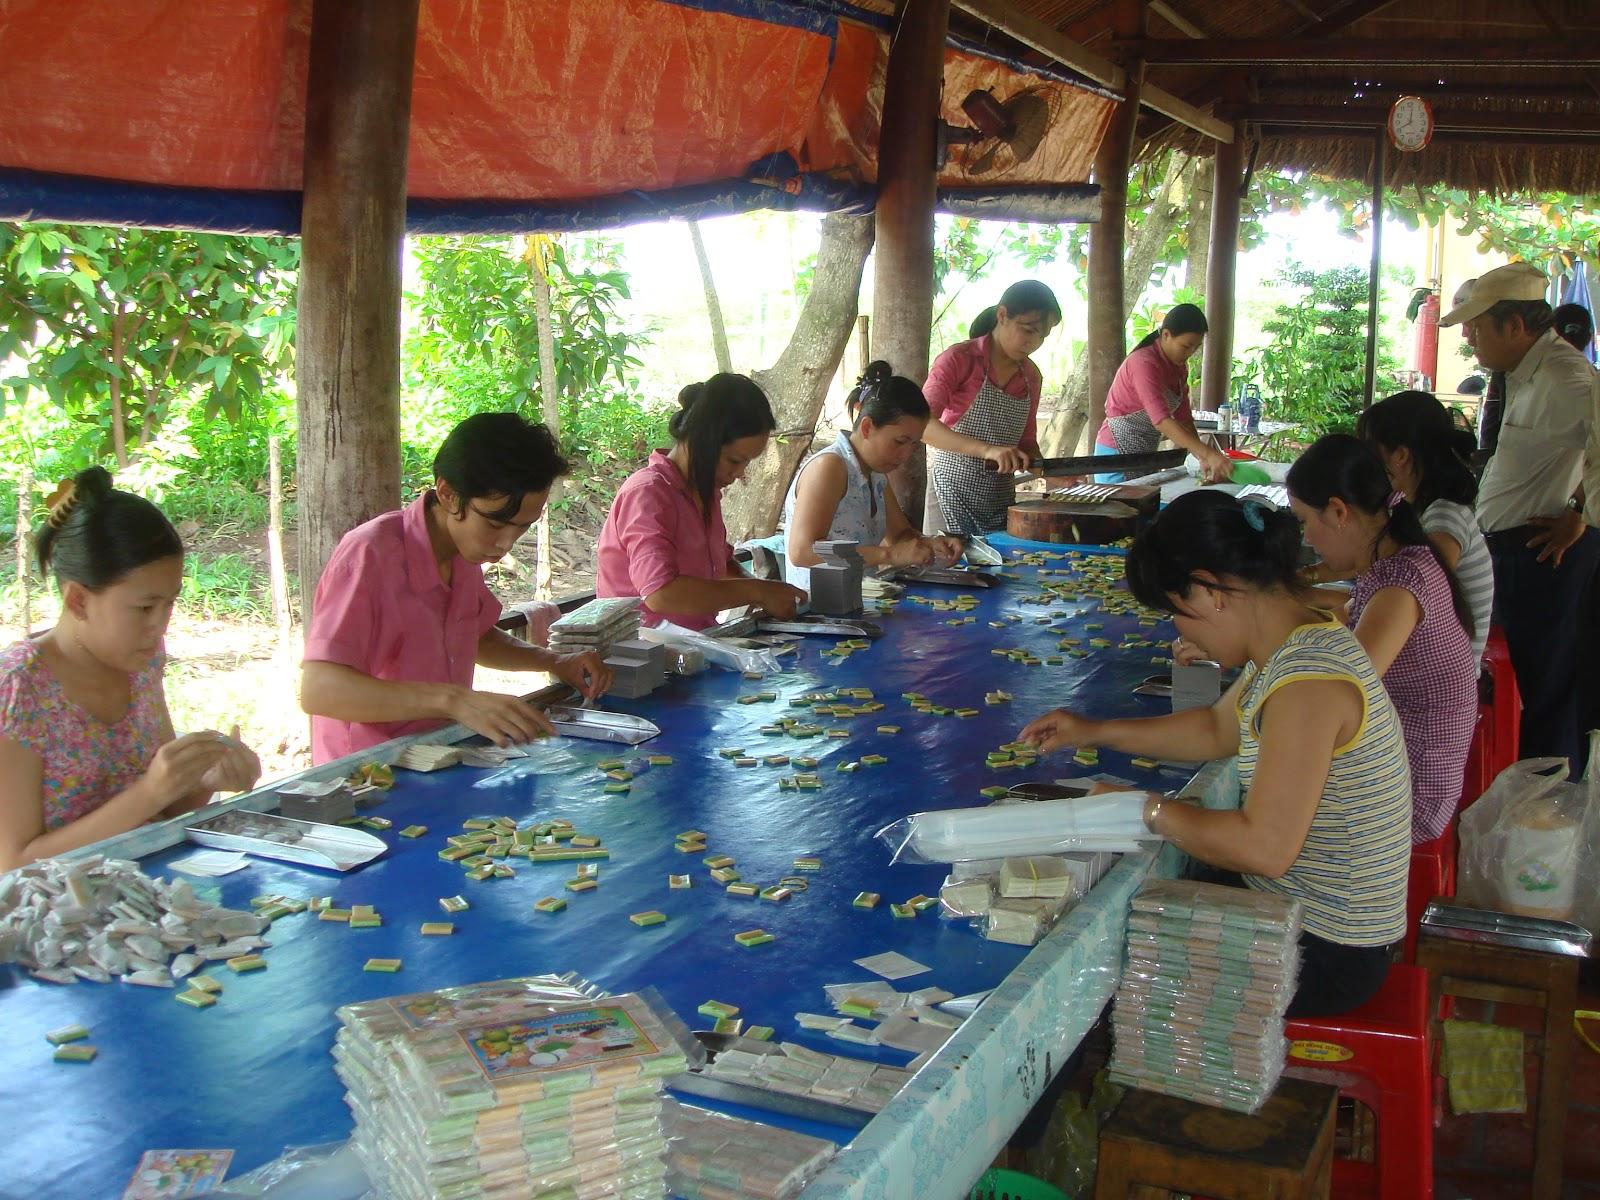
có nhiều người đang ngồi ở xung quanh một cái bàn màu xanh